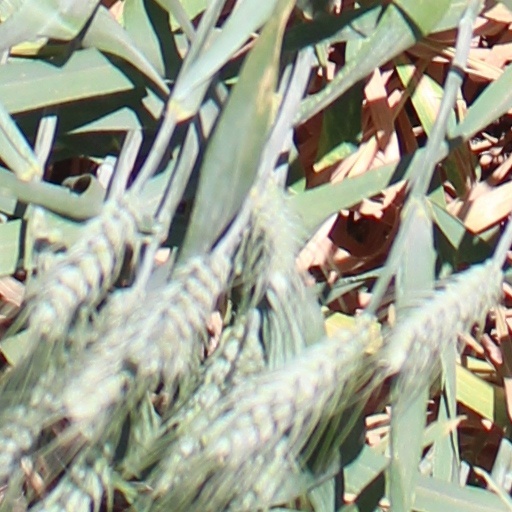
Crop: wheat